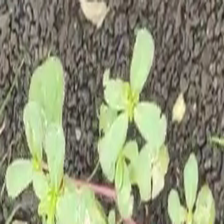
Weed species: Graceful_Sandmart_(Euphorbia hypericifolia)